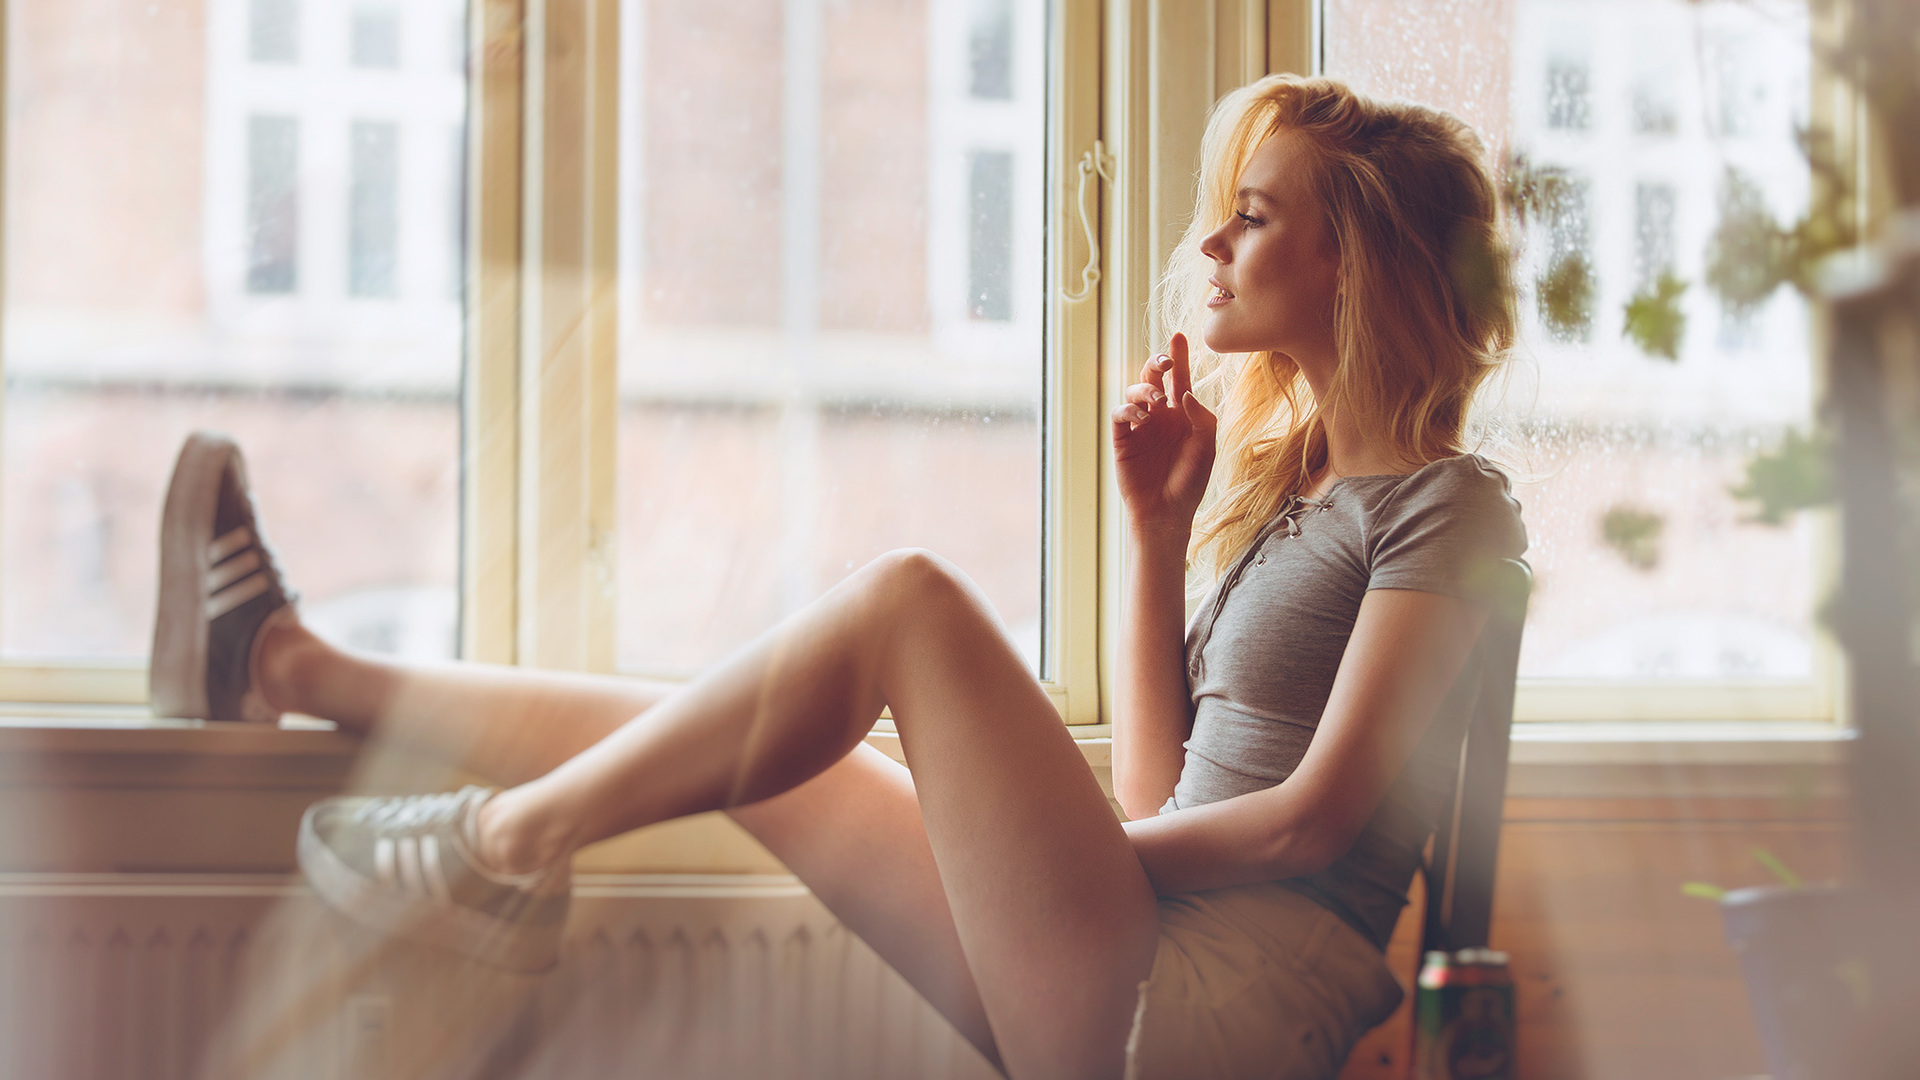
woman, leg, human leg, beauty, light, blond, sitting, sunlight, model, long hair, thigh, footwear, human body, photography, photo shoot, dress, window, shoe, brown hair, foot, lingerie